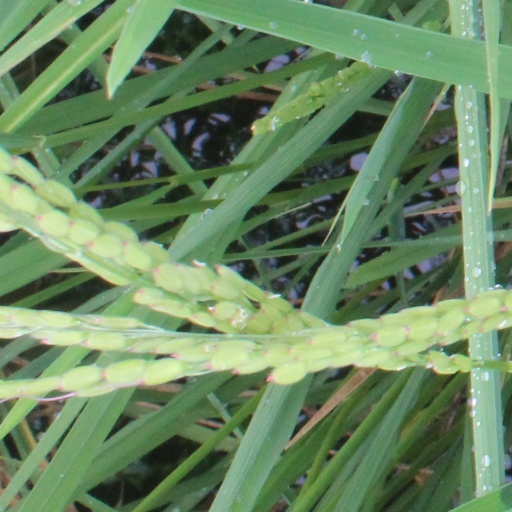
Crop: rice